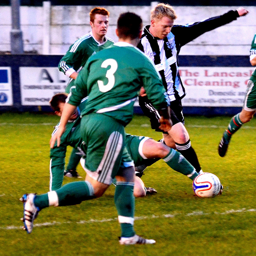
Some soccer players playing a game of soccer together.
A group of men playing a game of soccer.
A group of young men play a game of soccer.
A group of people that are in the grass with a soccer ball.
Men in uniforms playing soccer on a field.